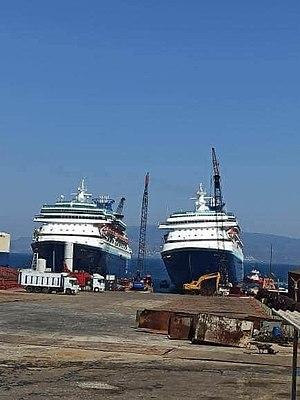
Monarch et Sovereign, en juillet 2020, à Aliaga en Turquie, pour être démantelés.
Le Monarch of the Seas est un paquebot construit entre 1989 et 1991 à Saint-Nazaire, en France, pour le compte de l'armateur Royal Caribbean. En 2020, après 29 ans de carrière, il est démantelé en Turquie au côté de son sister-ship Sovereign of the Seas.
Le Sovereign of the Seas est le premier d'une série de trois paquebots identiques construit par les Chantiers de l'Atlantique à Saint-Nazaire pour le compte de Royal Caribbean International et sous les couleurs de Royal Caribbean Cruise Line, sous pavillon norvégien. Il est démantelé en 2020 en Turquie, au côté de son sister-ship Monarch of the Seas, après près de 32 ans de carrière.